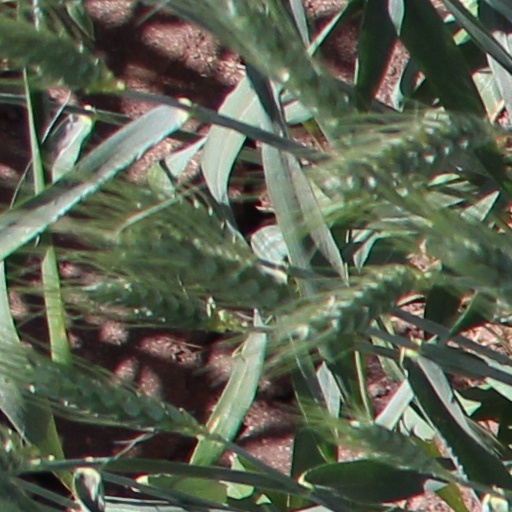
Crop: wheat